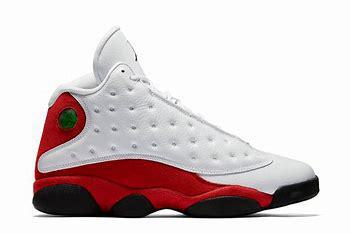
Brand: Jordan
Model: 13 Retro